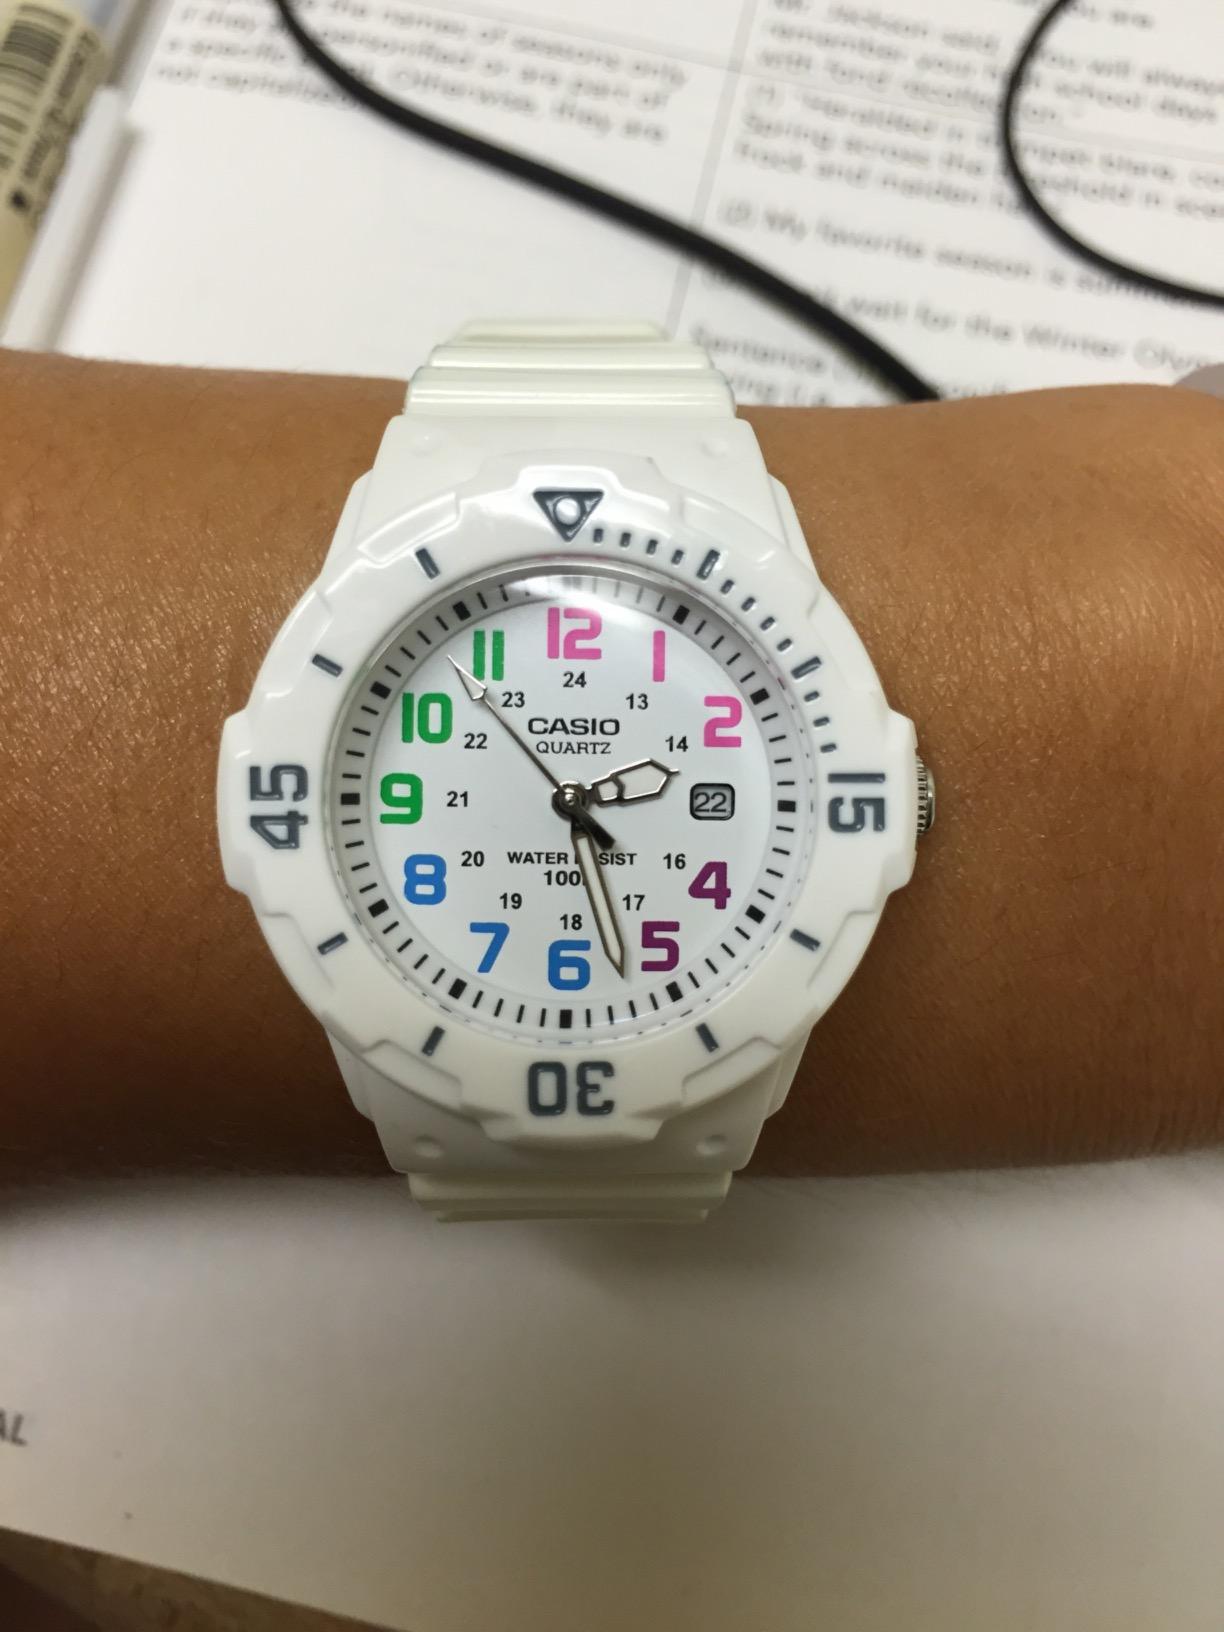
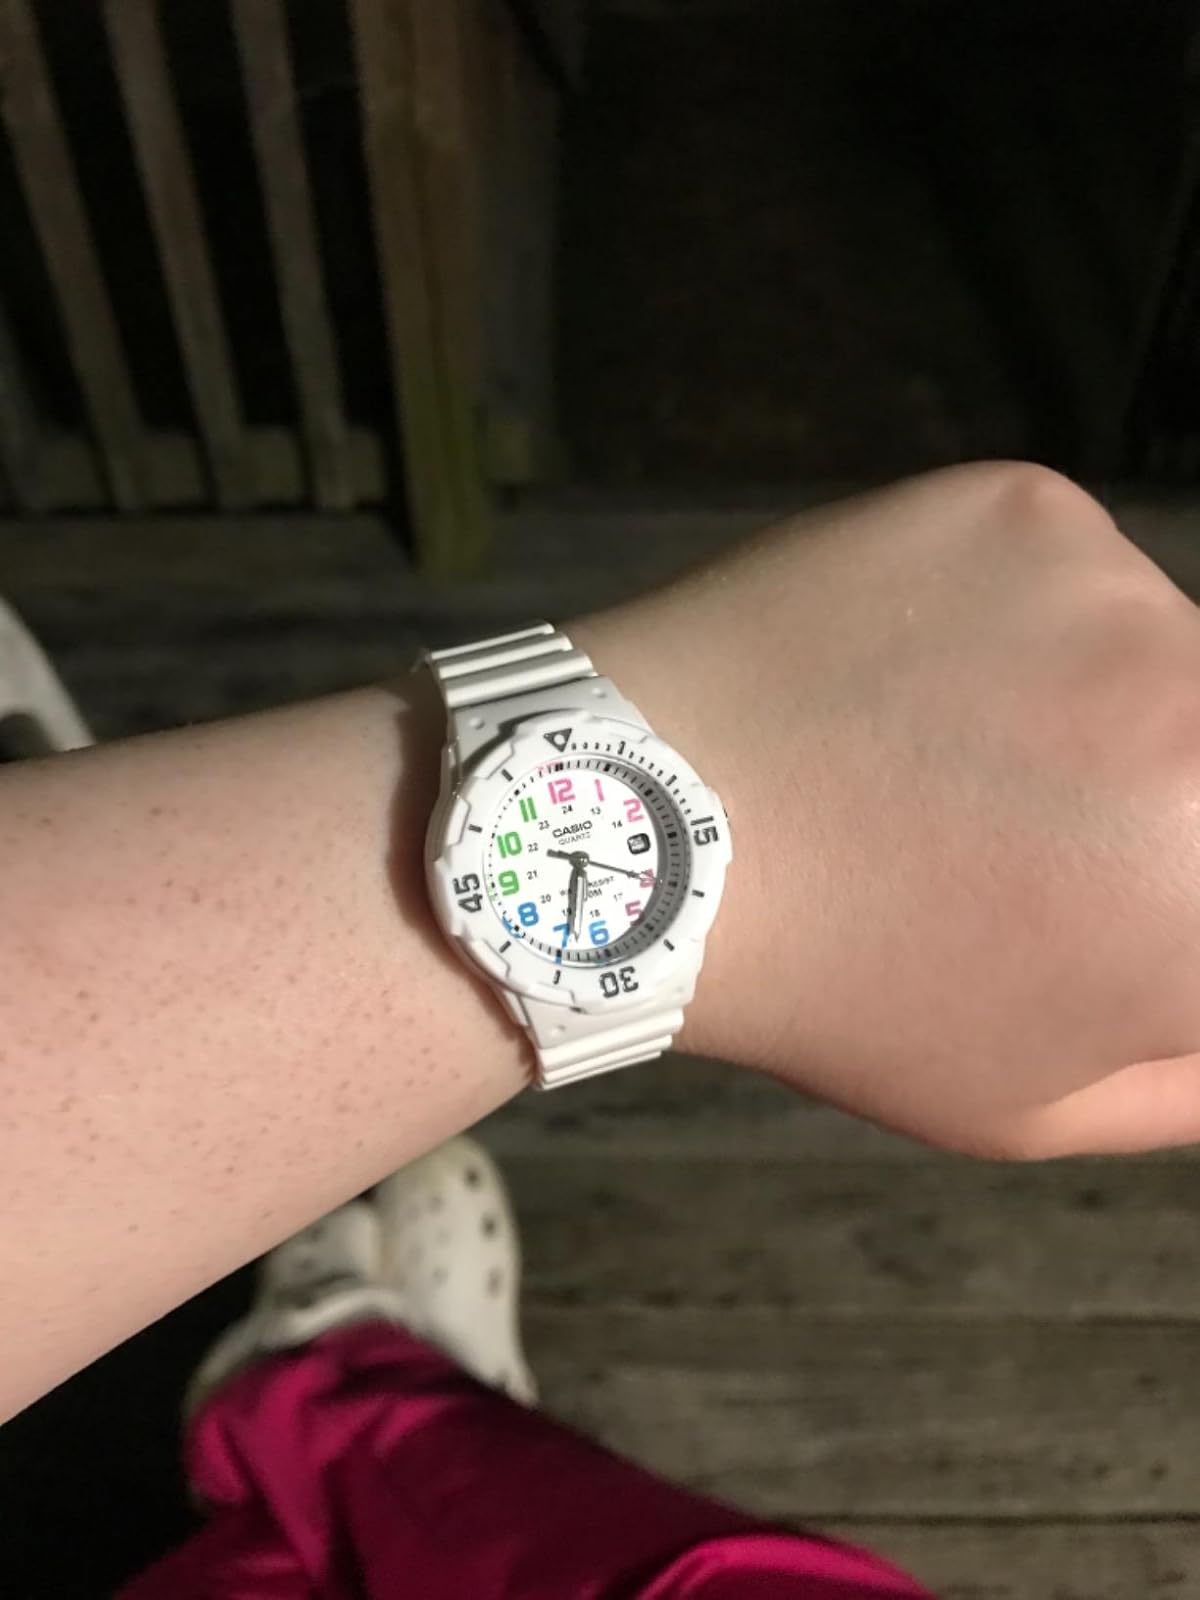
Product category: accessories_watch
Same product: yes